Alexandre Cloutier

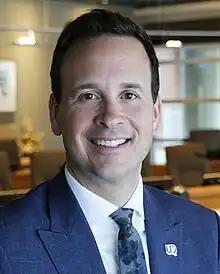

Alexandre Cloutier (born September 1, 1977) is a Canadian politician and lawyer. He was a member of National Assembly of Quebec for the riding of Lac-Saint-Jean in the Saguenay–Lac-Saint-Jean region from 2007 to 2018, representing the Parti Québécois.